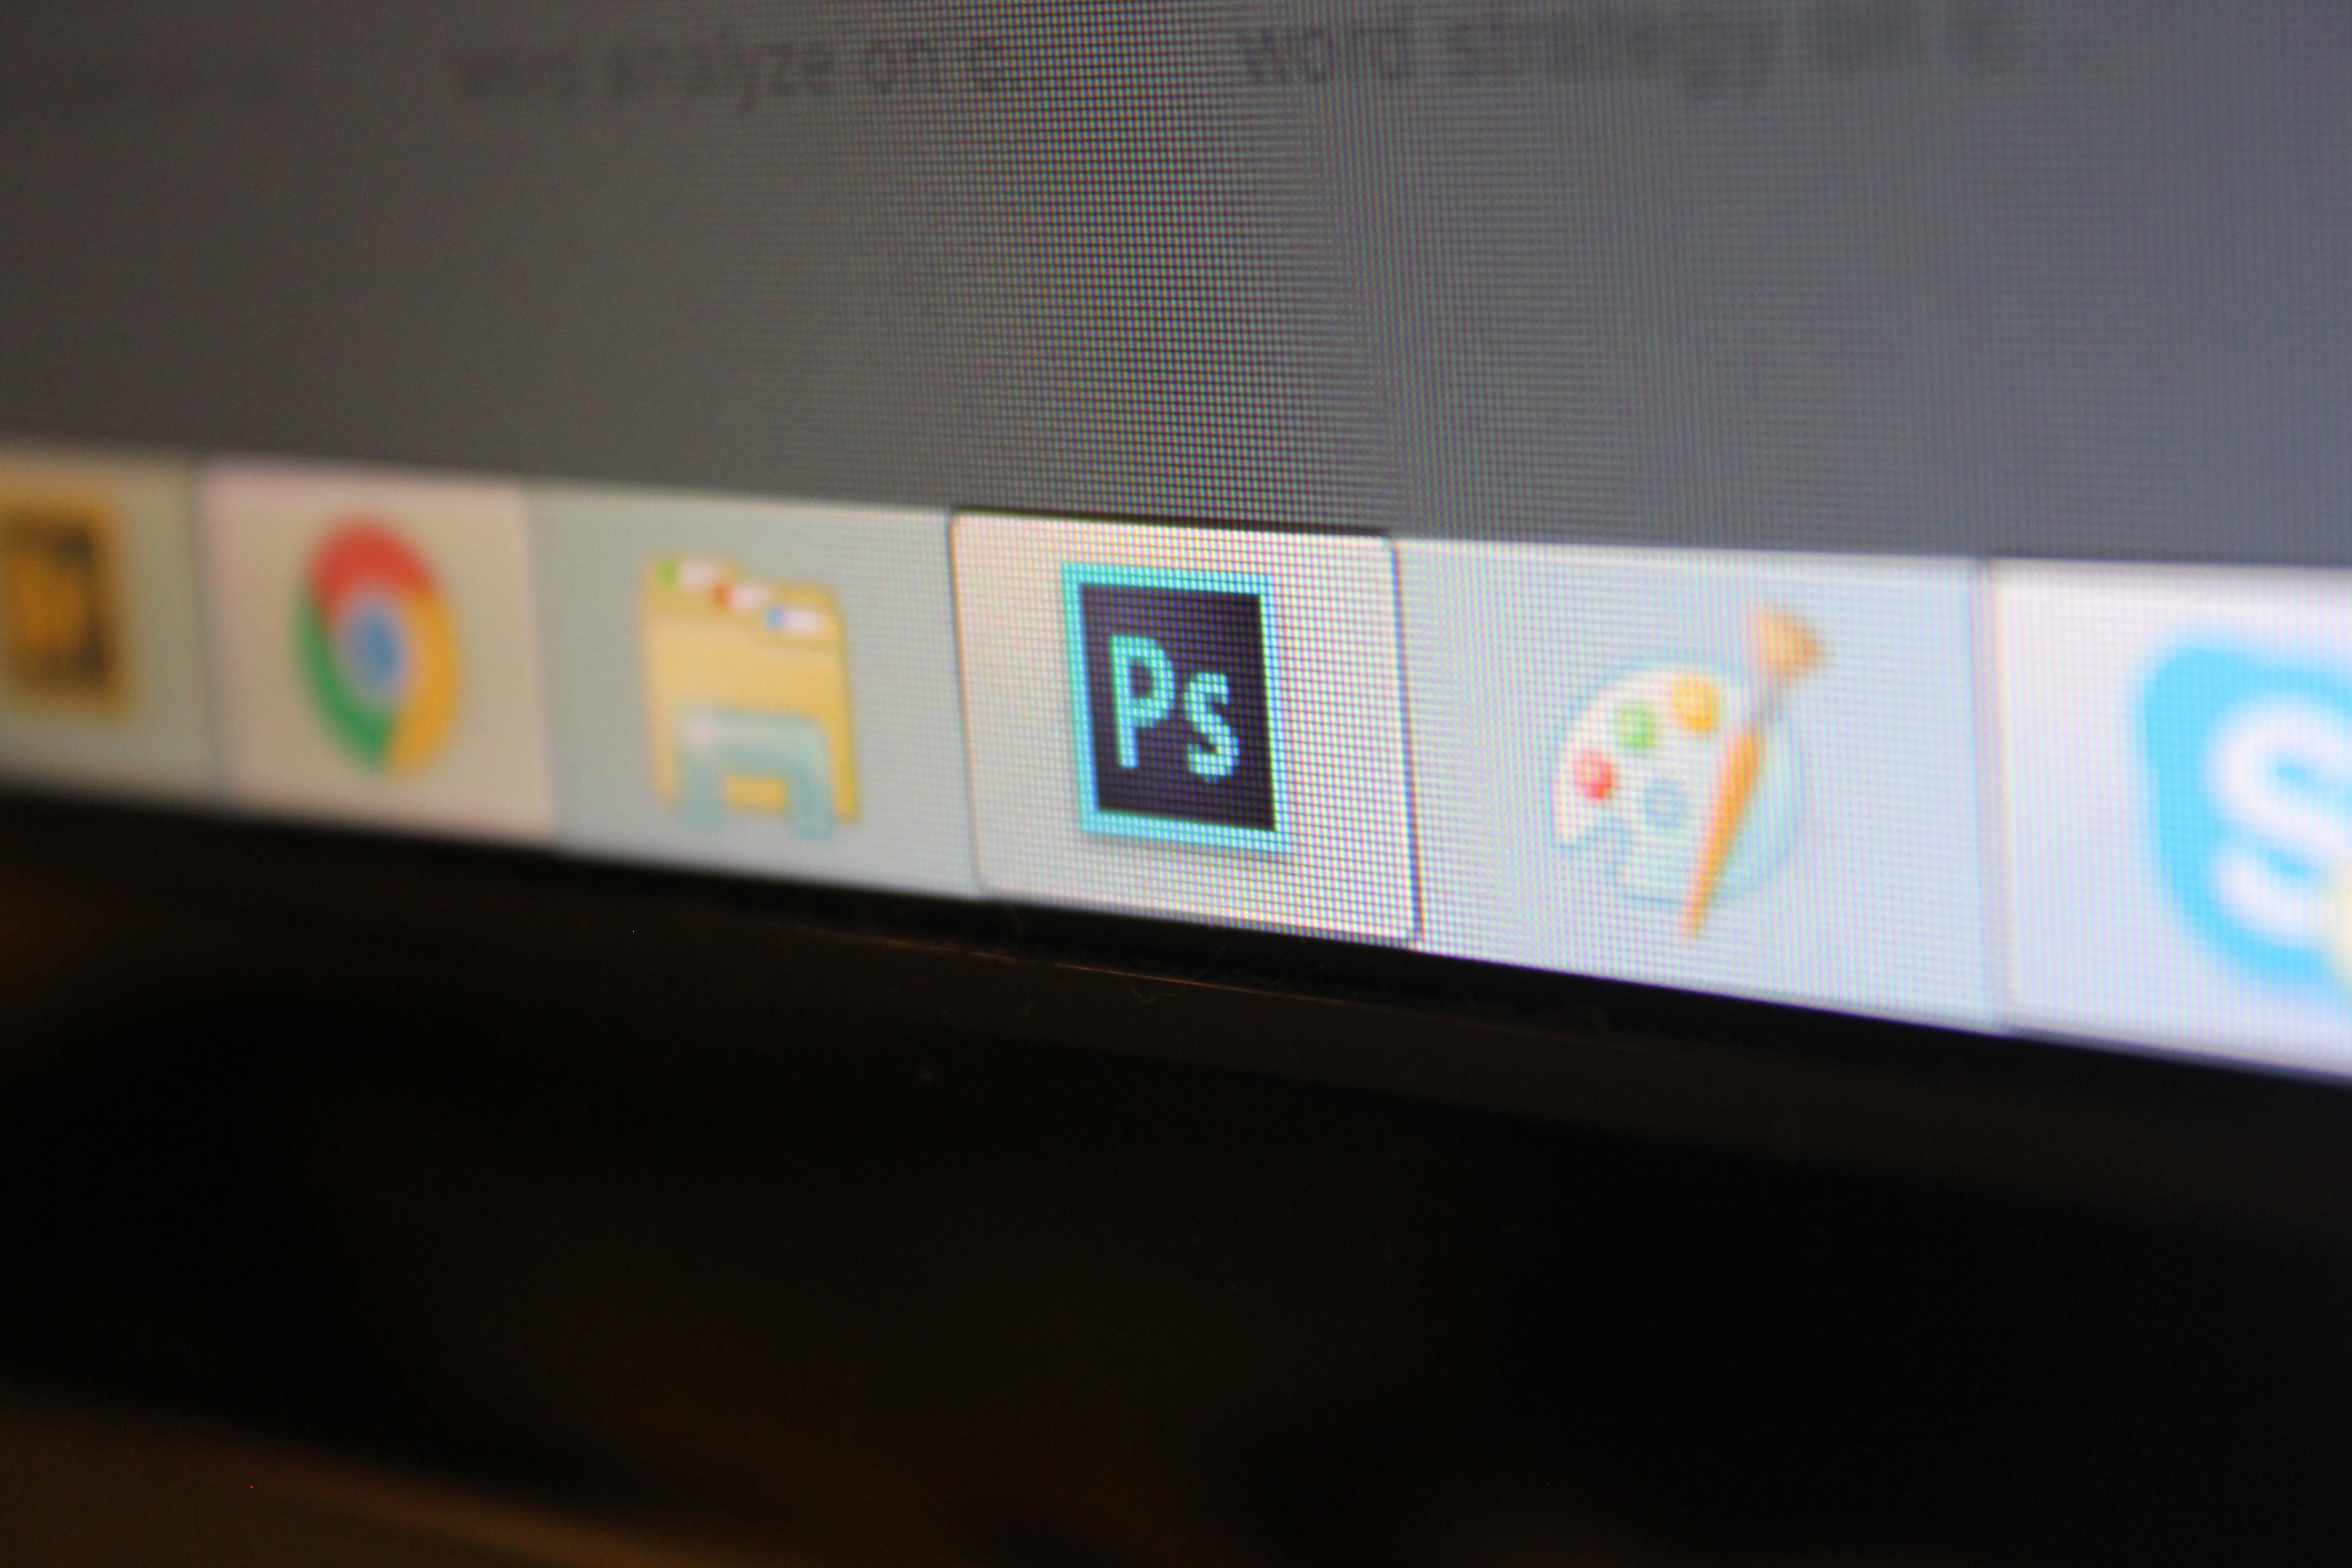
number, gadget, mobile phone, display device